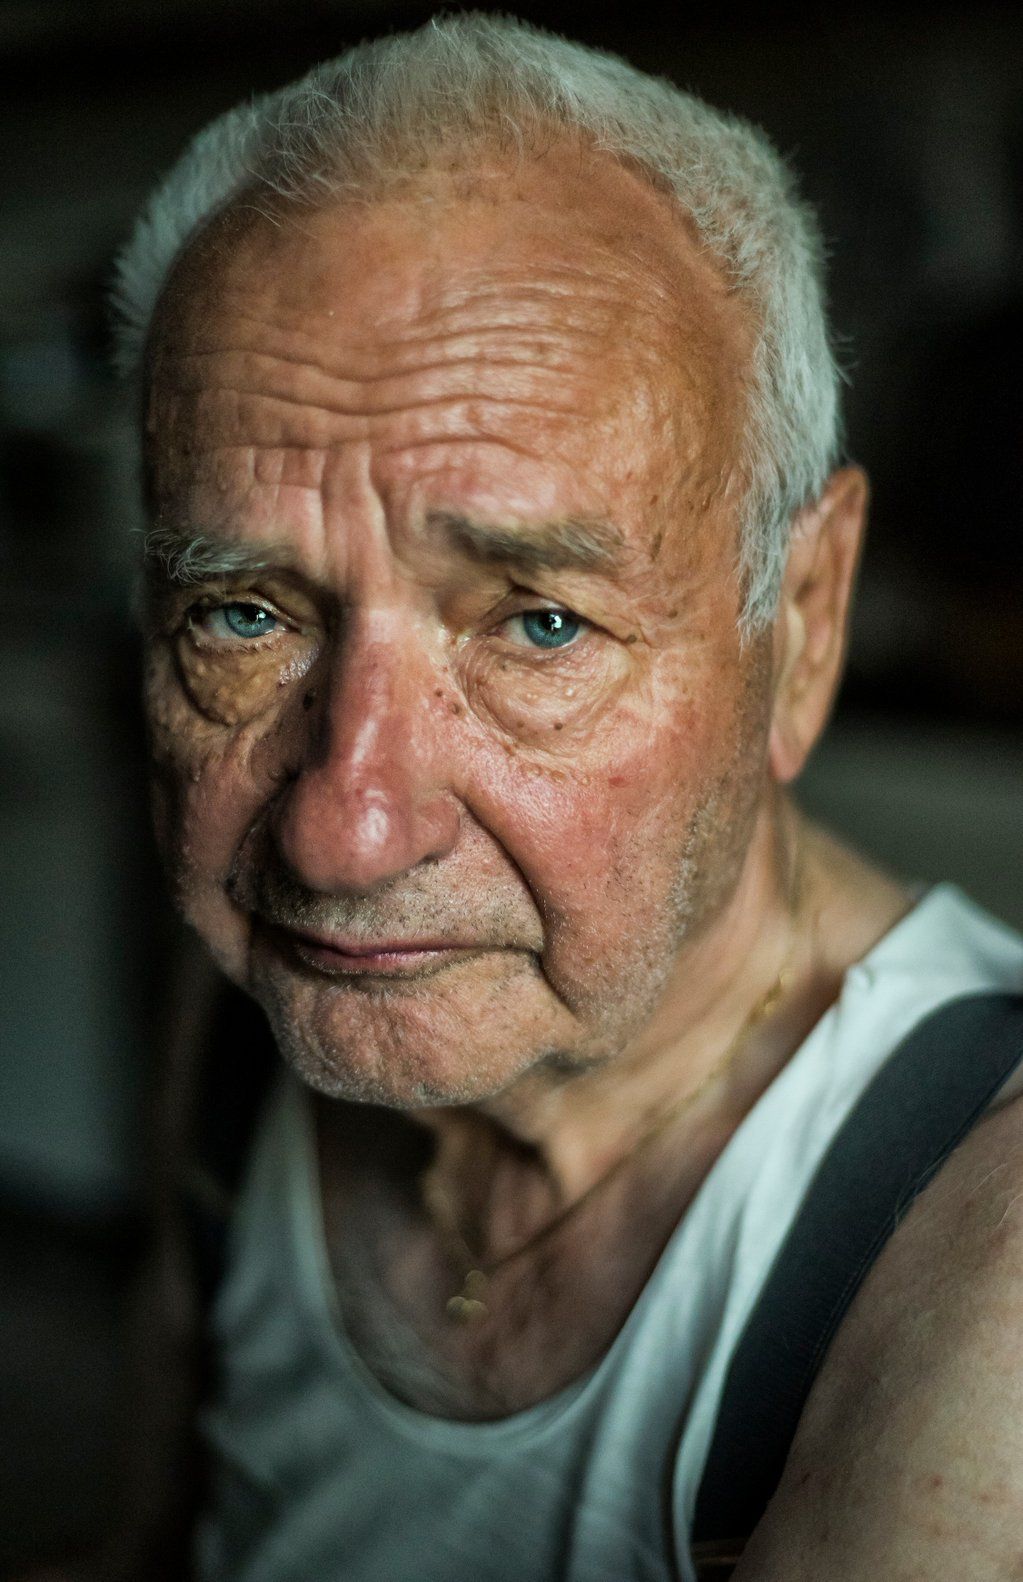
Portrait style: Real Portrait